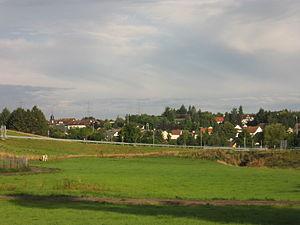
Hünstetten est une commune de Hesse, située dans l'Arrondissement de Rheingau-Taunus, dans le district de Darmstadt.